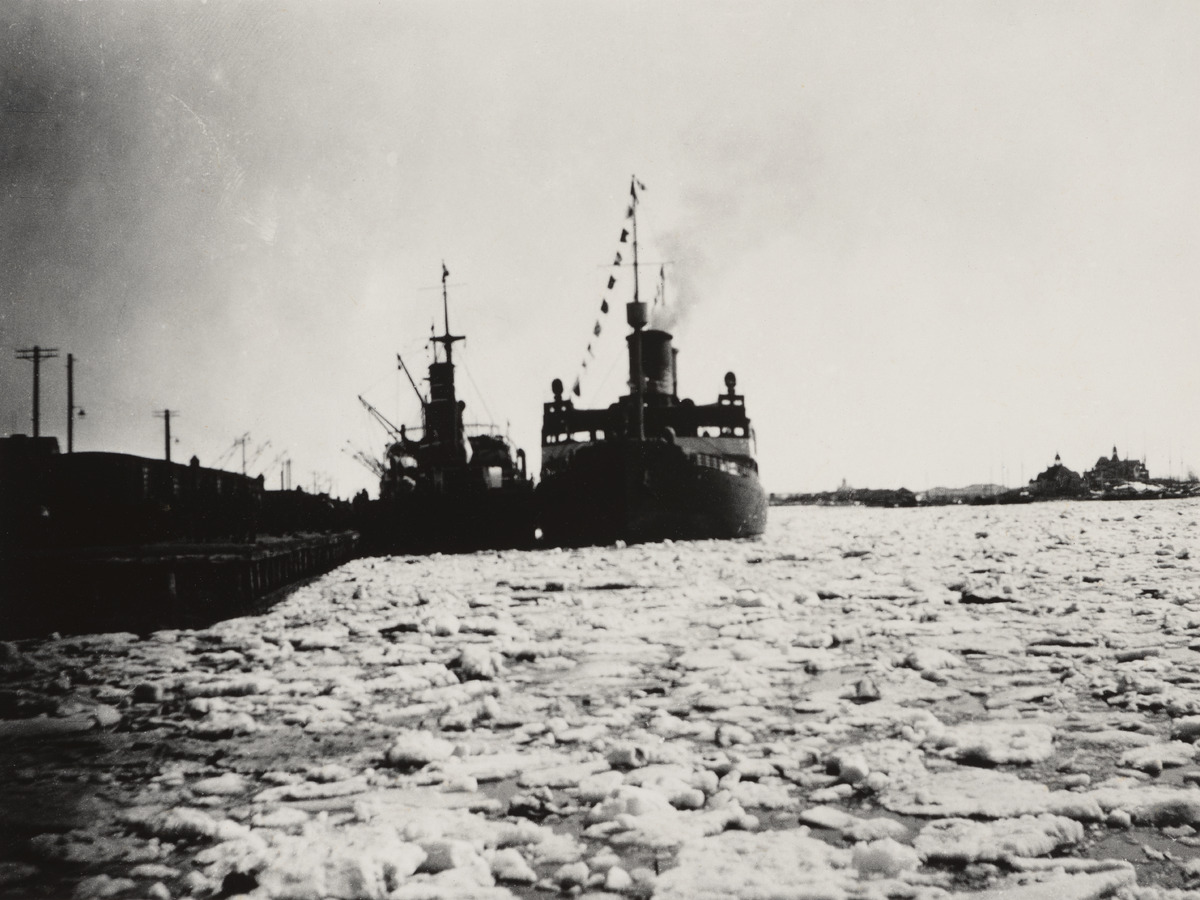
Höyrylaivoja Eteläsatamassa, Rahapajanrannassa (nykyinen Katajanokanlaituri) Katajanokalla
sisällön kuvaus: Höyrylaivoja Eteläsatamassa, Rahapajanrannassa (nykyinen Katajanokanlaituri) Katajanokalla. Kuvan oikeassa reunassa NJK:n paviljonki Valkosaarella ja ravintola Klippan Luodolla. mustavalkoinen
Kuvaaja: Timiriasew, Ivan, valokuvaaja
Ajankohta: kuvausaika 1900 -luku alku
Paikka: Suomi, Uusimaa, Helsinki, Katajanokka Helsinki, Katajanokanlaituri
Aiheet: satamat, höyrylaivat, talvi, jää, saaret, ravintolat